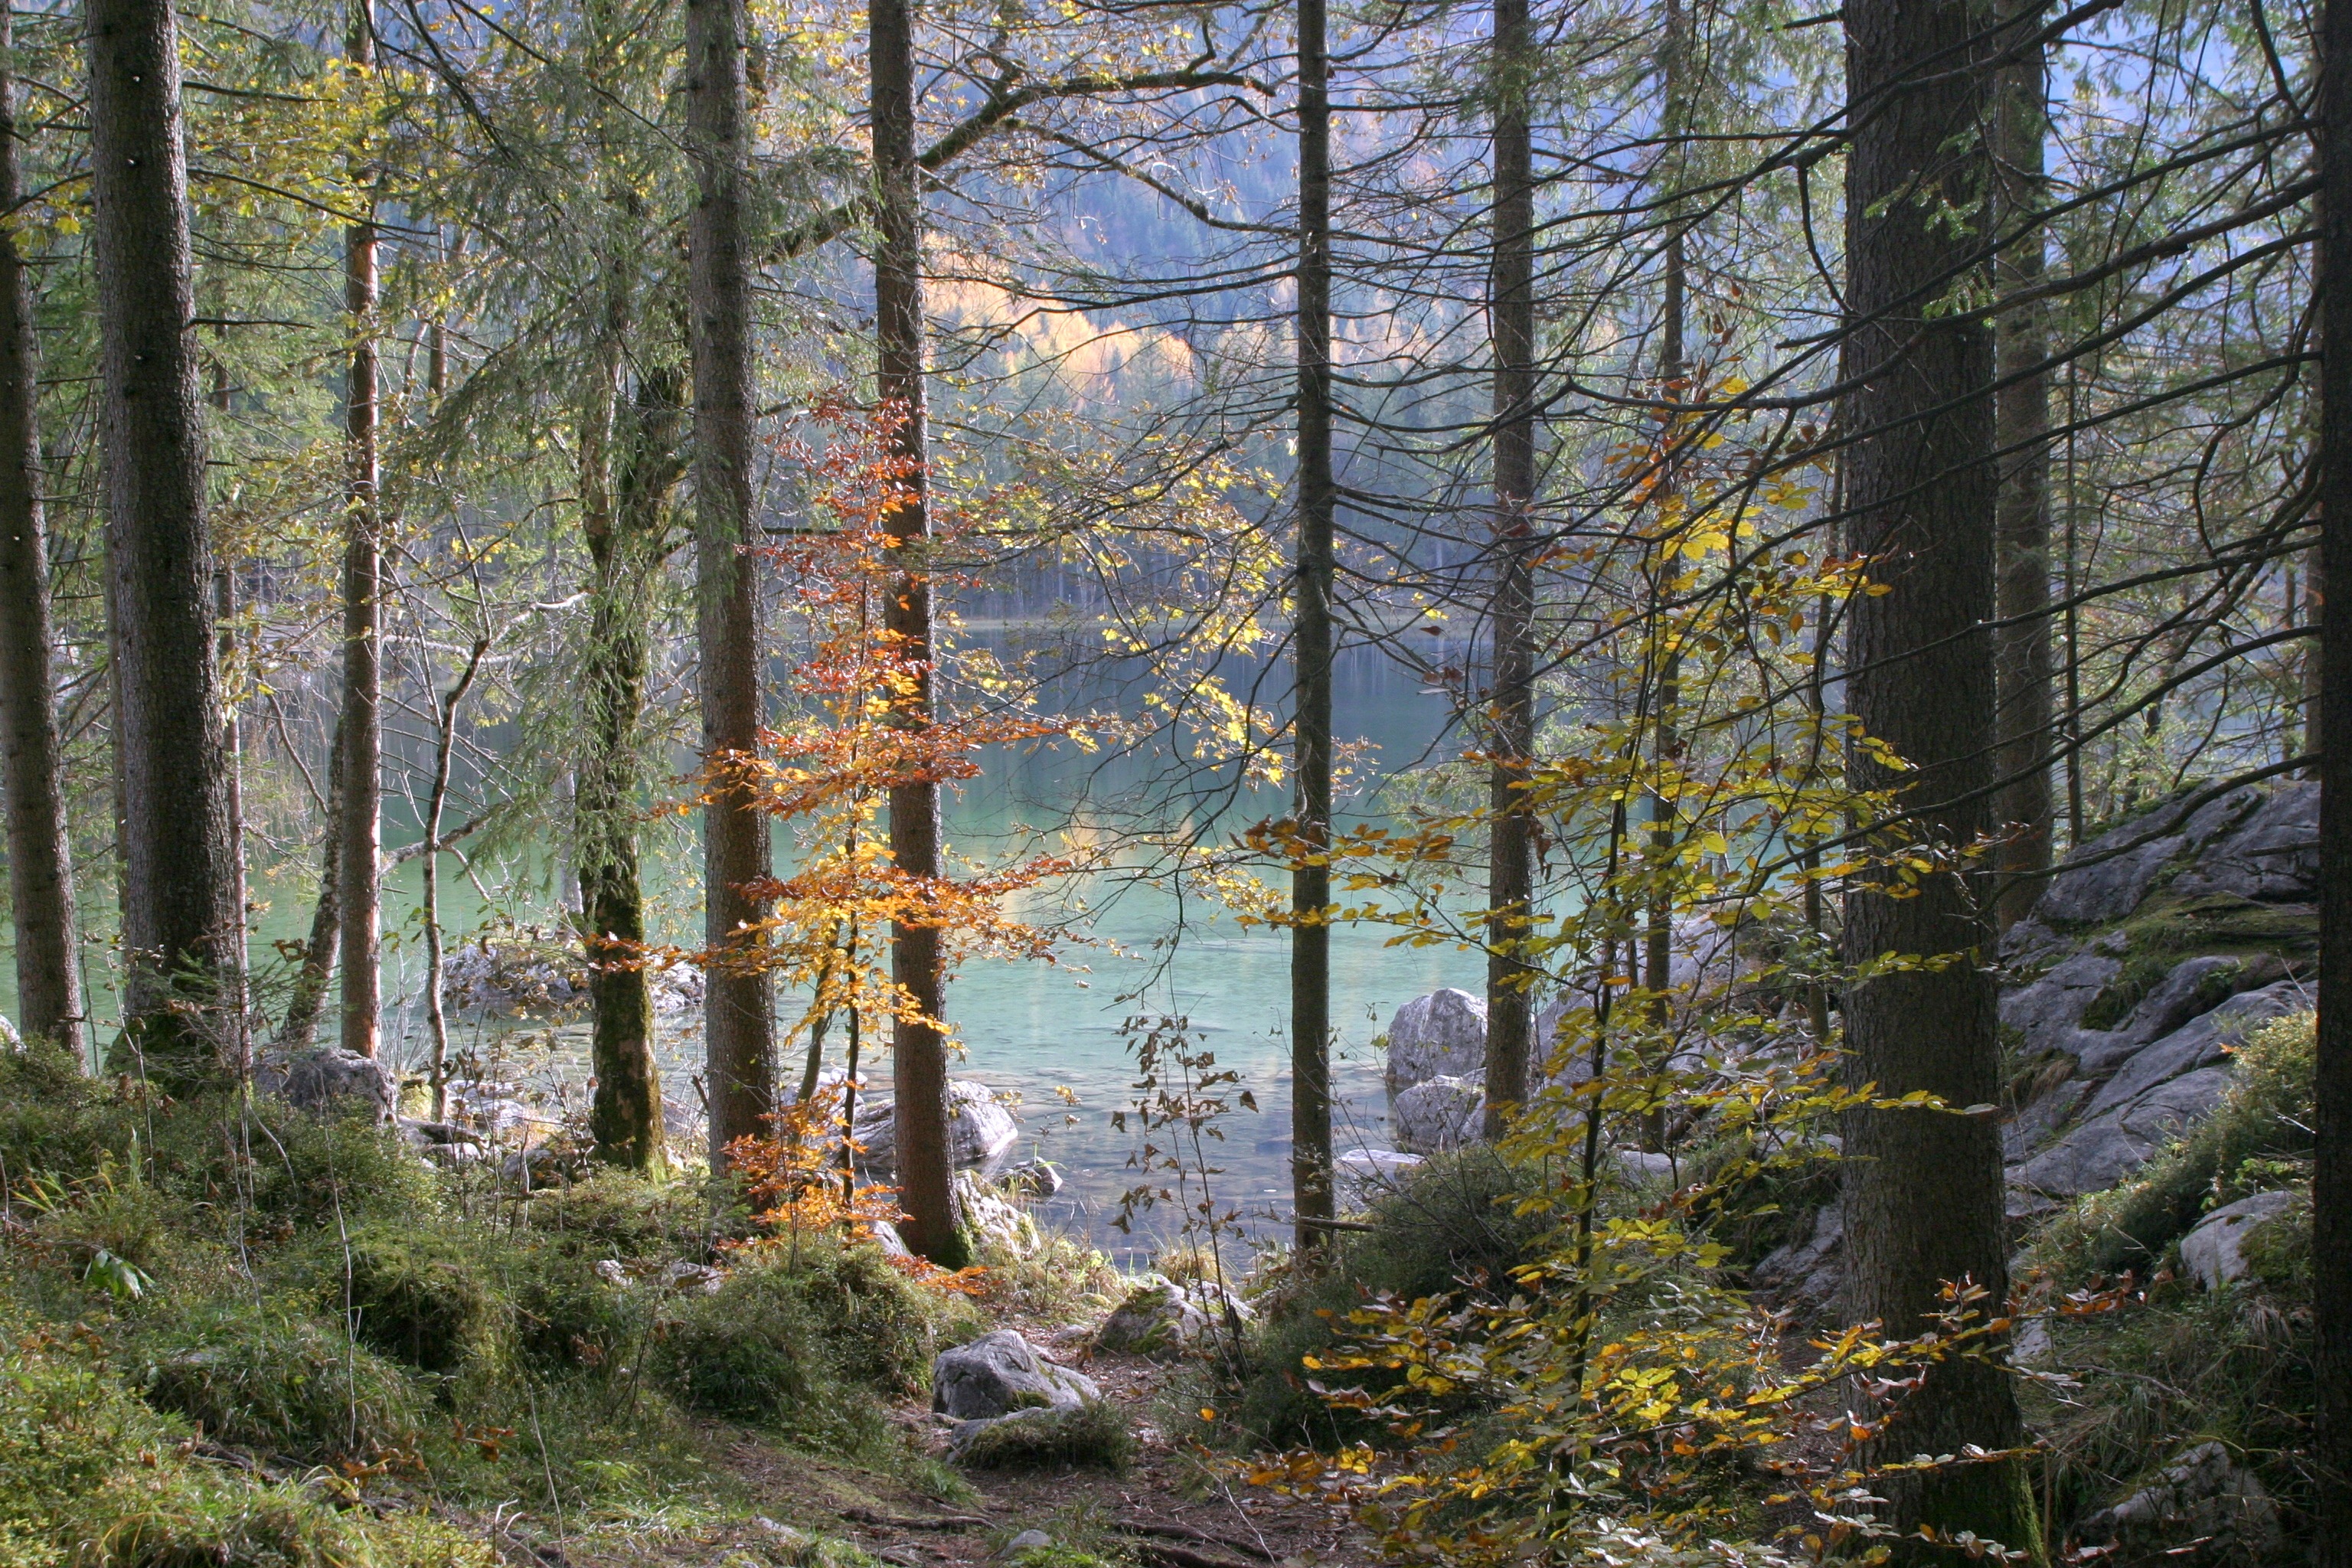
tree, water, forest, wilderness, trail, lake, panorama, autumn, season, ridge, trees, spruce, deciduous, bavaria, woodland, habitat, mood, larch, ecosystem, berchtesgaden, berchtesgaden national park, upper bavaria, hintersee, ramsau, biome, old growth forest, natural environment, woody plant, temperate broadleaf and mixed forest, temperate coniferous forest